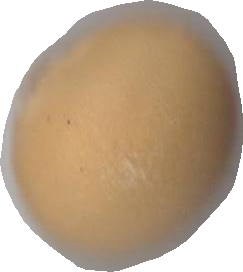
Variety: Grobogan